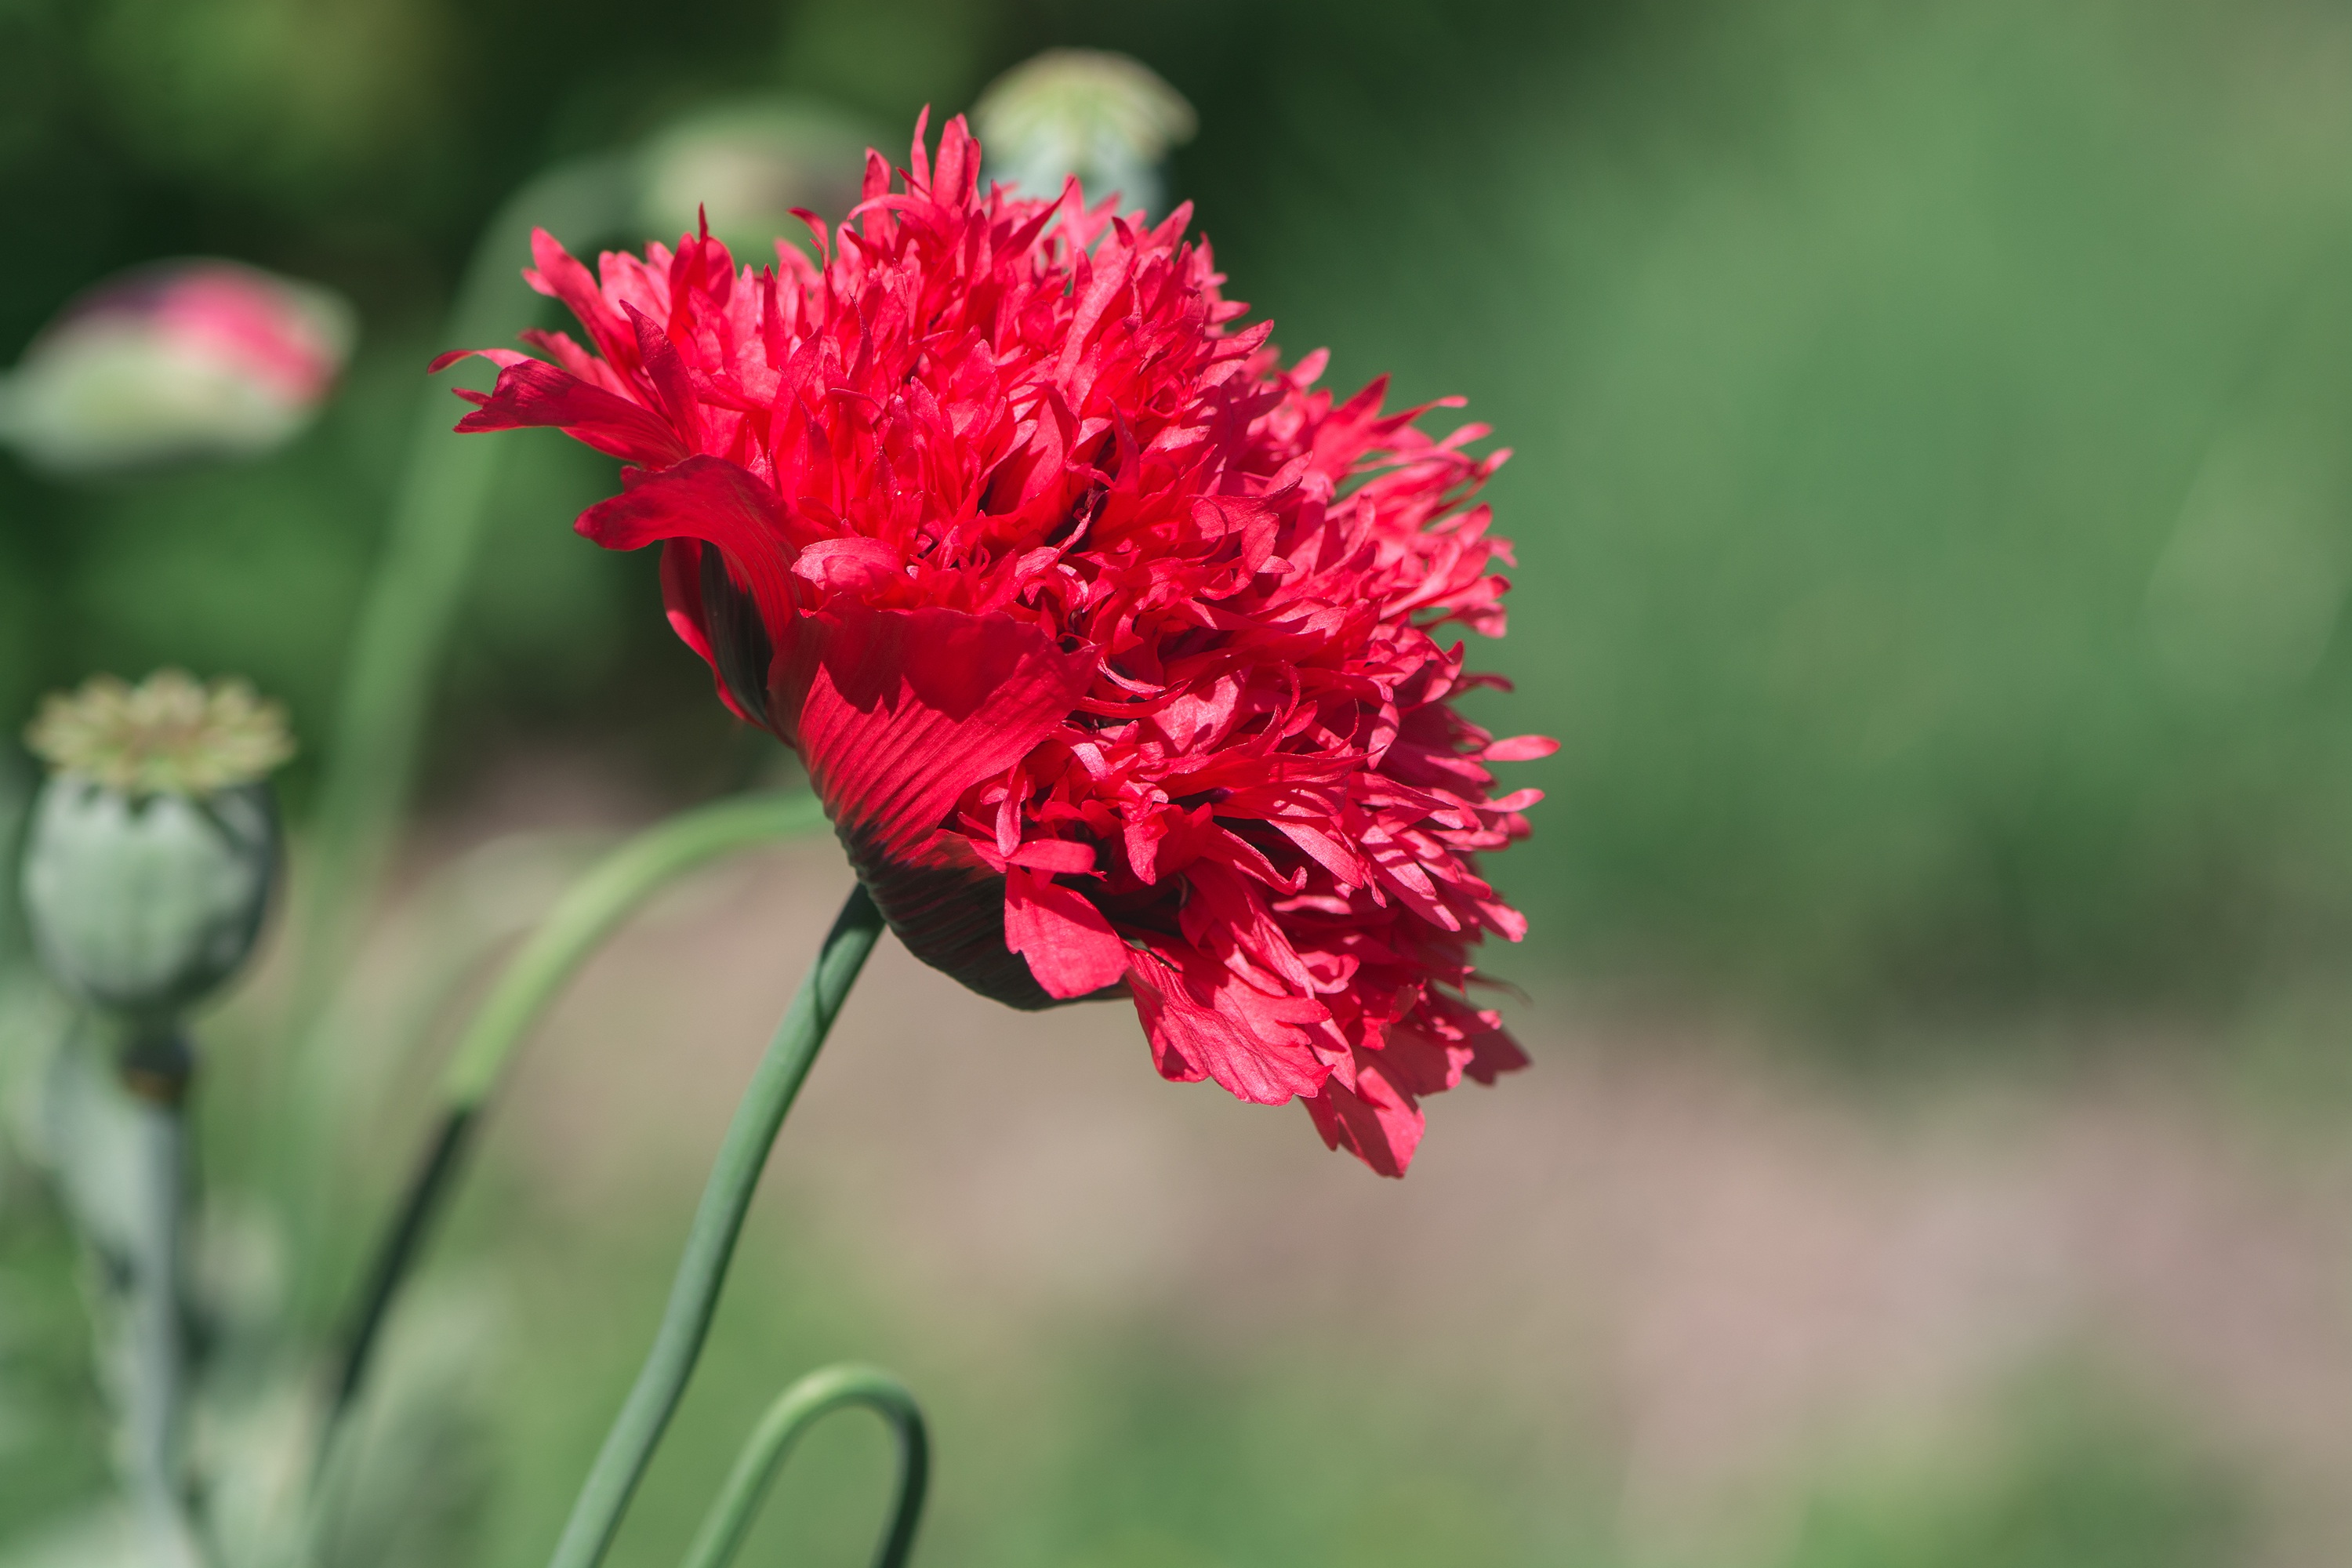
nature, blossom, plant, flower, petal, summer, red, botany, garden, close, flora, wildflower, poppy flower, red poppy, carnation, poppy, peony, dianthus, macro photography, in the garden, flowering plant, daisy family, mohngewaechs, filled poppy, plant stem, land plant, pink family